Sengcan

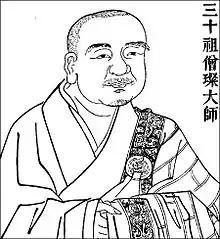

Jianzhi Sengcan (Pīnyīn: "Jiànzhì Sēngcàn"; Wade–Giles: ; Rōmaji: ) is known as the Third Chinese Patriarch of Chán after Bodhidharma and thirtieth Patriarch after Siddhārtha Gautama Buddha.